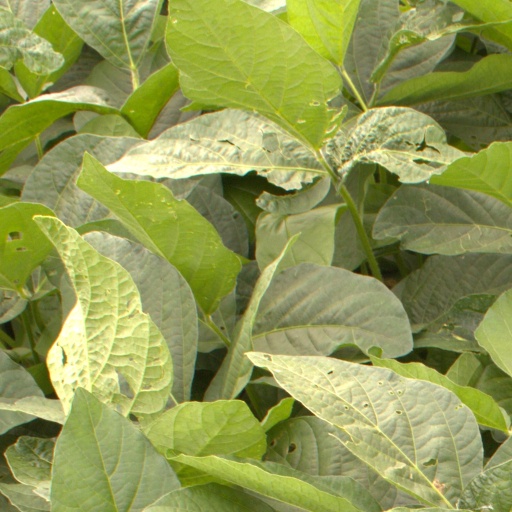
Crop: soybean